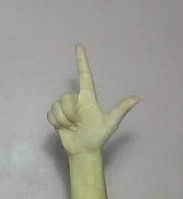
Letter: laam